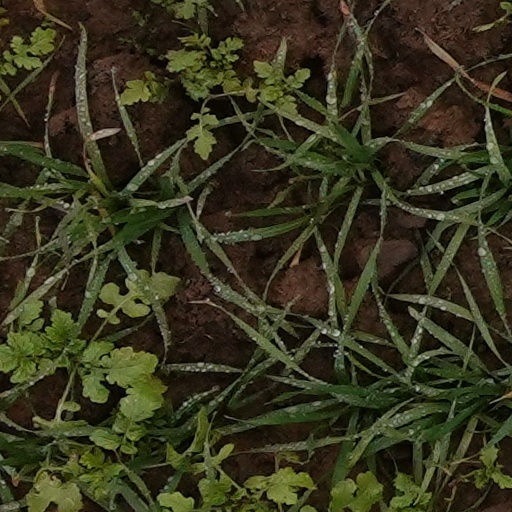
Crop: wheat